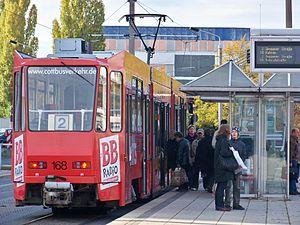
Le tramway de Cottbus est le réseau de tramways de la ville de Cottbus, en Allemagne. Long de 20,1 km, il comporte quatre lignes.